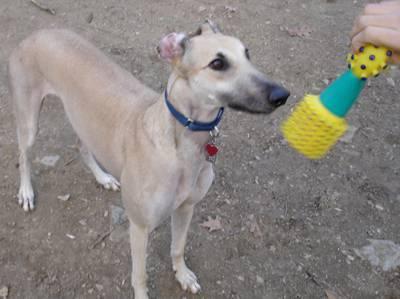
dog